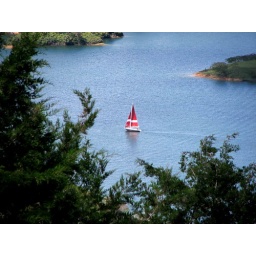
The ship in the water